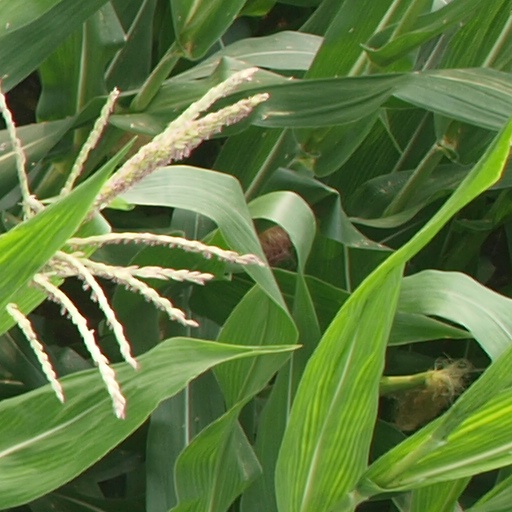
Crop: maize; corn